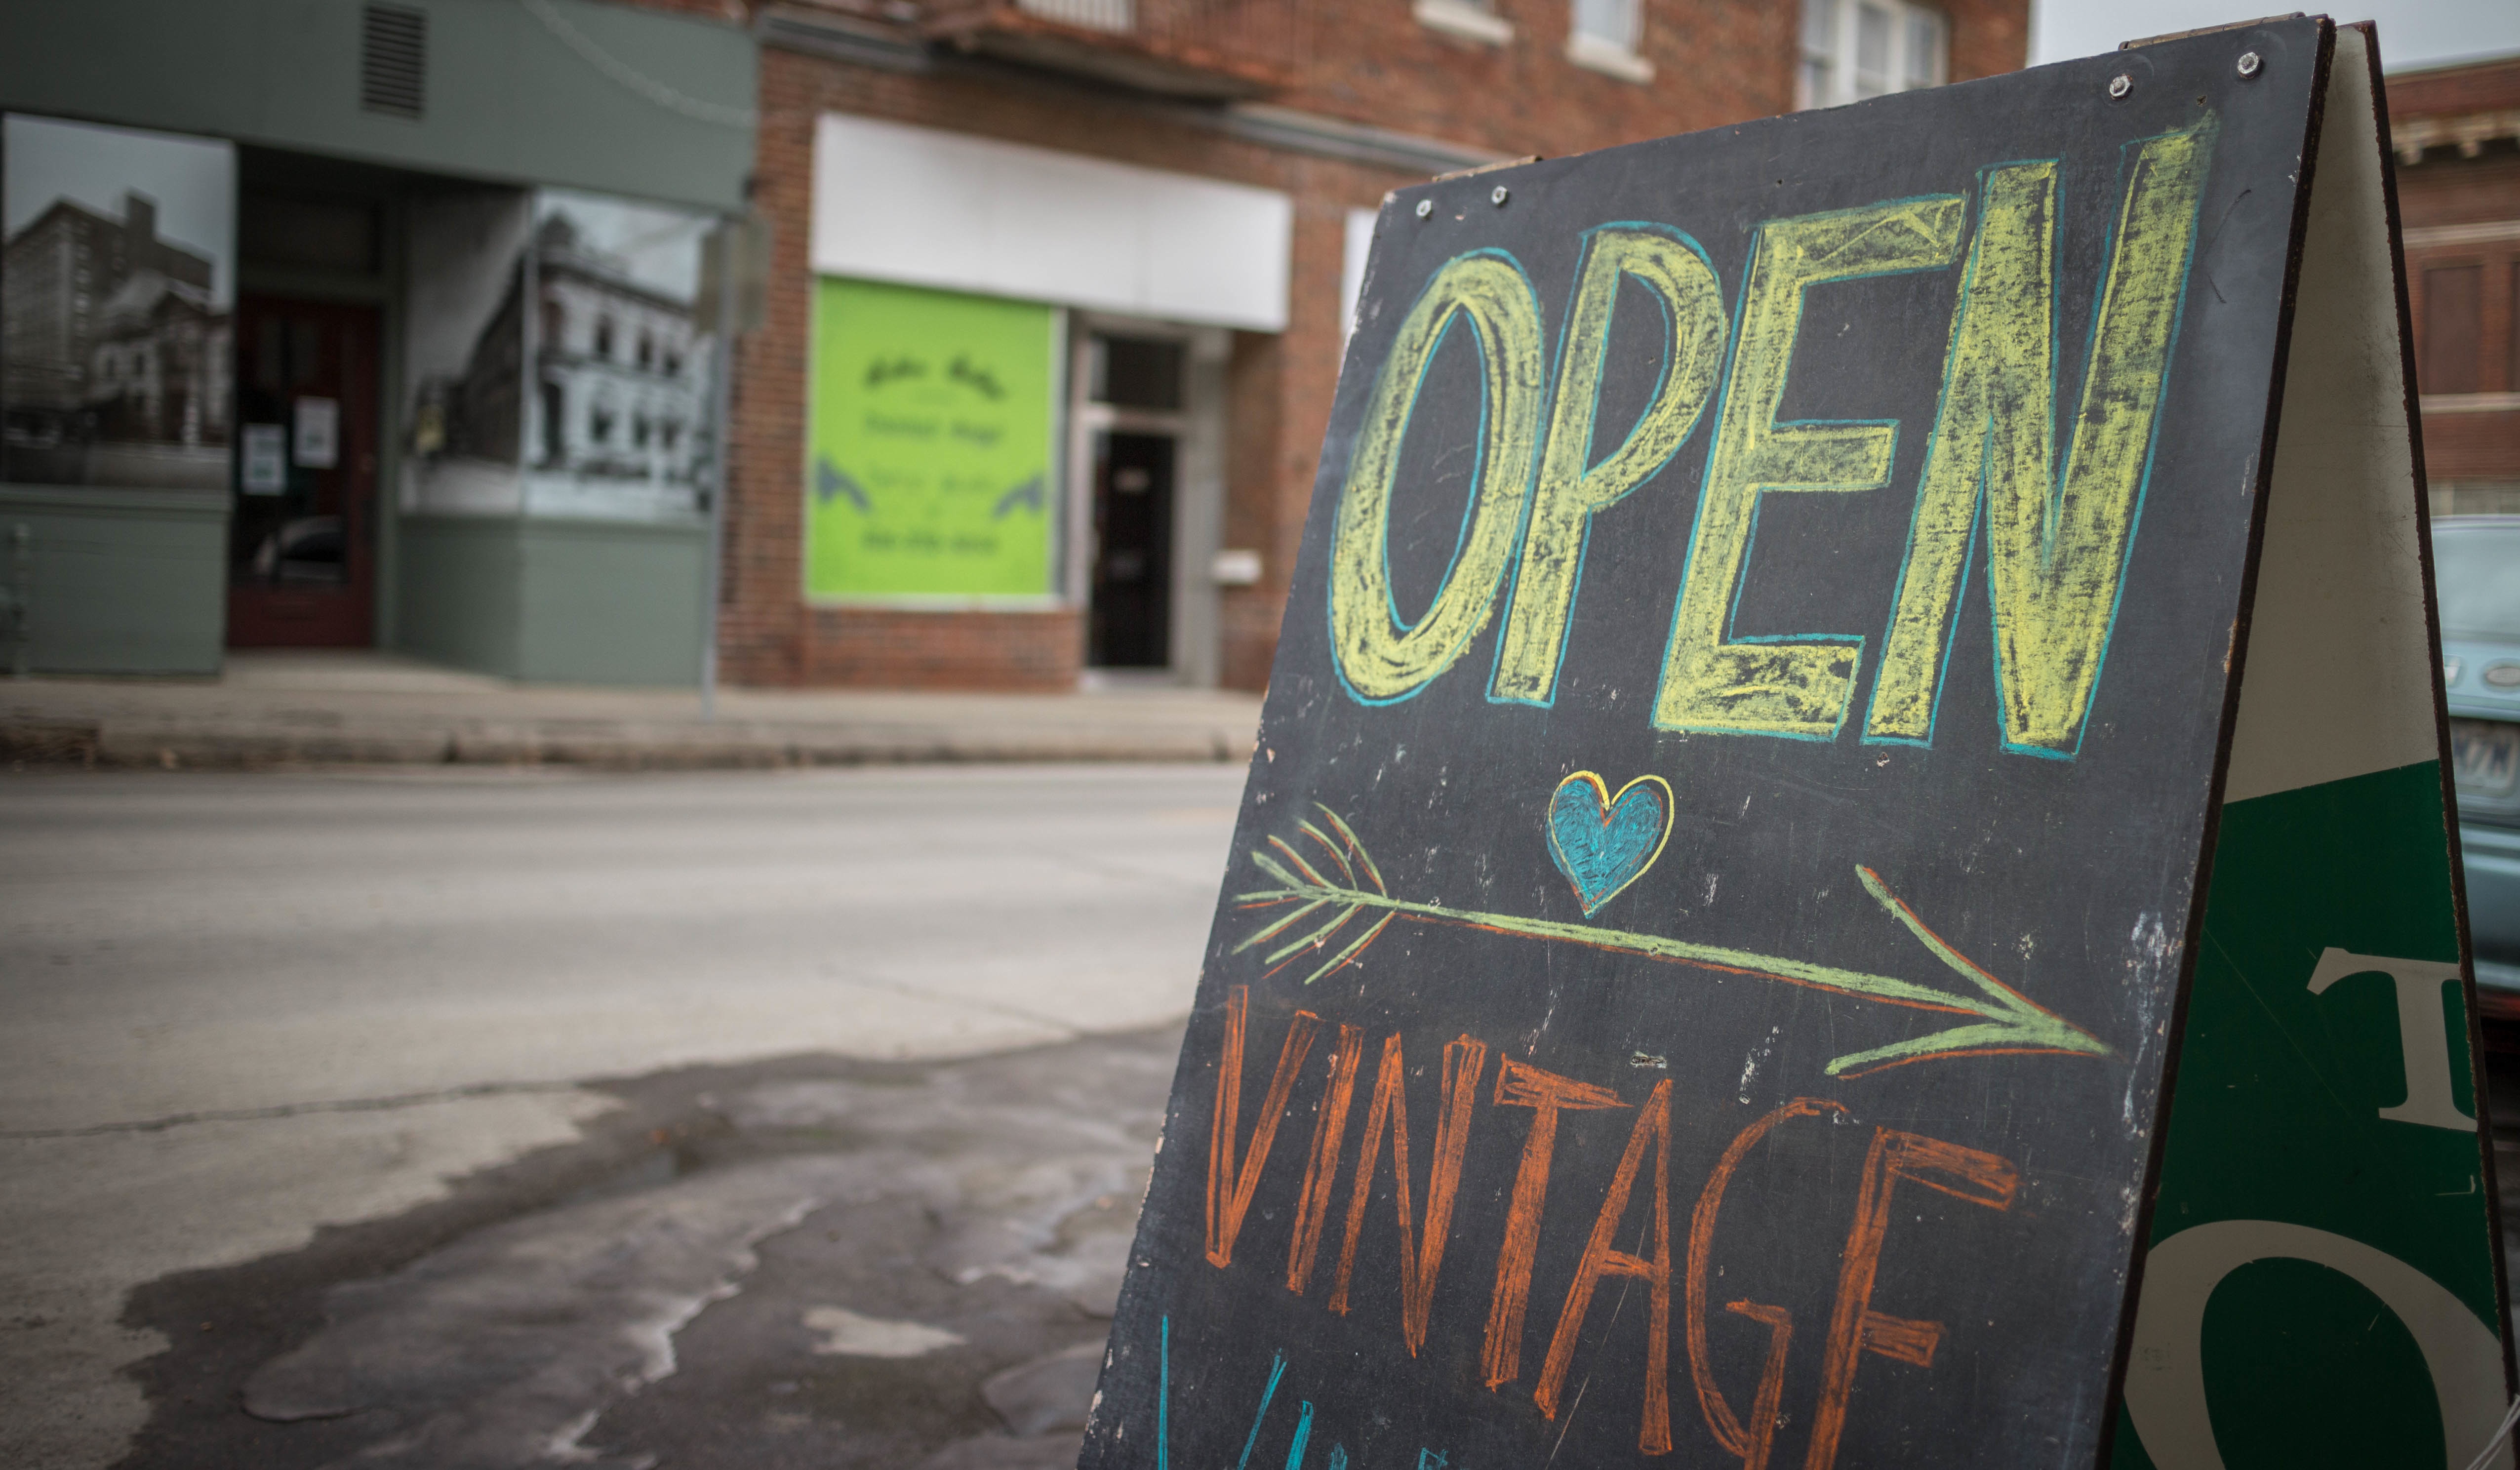
road, street, wall, color, graffiti, art, urban area